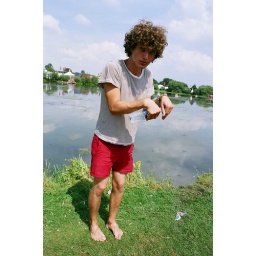
henry in normal dress (note black and white striped comes naturally to some)